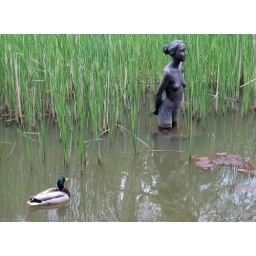
A duck may look on a lady in the lake